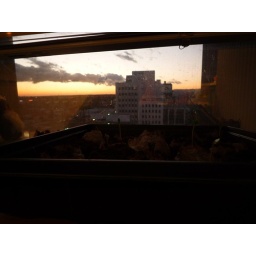
marigolds in my office window